Lagoa–Barra Highway

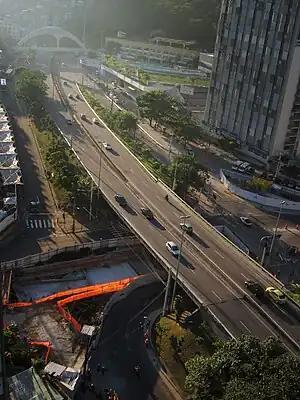
Lagoa-Barra Highway in Rio de Janeiro

The Lagoa–Barra Highway ("Autoestrada Lagoa–Barra"), officially named Engenheiro Fernando Mac Dowell Highway in honour of Fernando Mac Dowell, is a highway linking Gávea and Barra da Tijuca in Rio de Janeiro, Brazil. The highway was opened in 1971.